Yellowstone fires of 1988

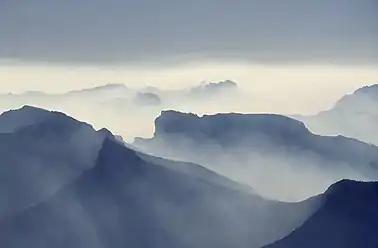
Heavy smoke shrouds the nearby Absaroka Range

The smoke and airborne particulates from the fires posed a threat to local communities on several occasions. Smoke and particulates were especially high in Gardiner, Montana. There, monitoring stations maintained by the Montana Department of Health and Environmental Sciences and the park recorded 19 days where recommended allowable particulate concentrations were exceeded. This was also the case near fires, and on 7 occasions at Mammoth, Montana, the location of the park headquarters. In no other surrounding communities were particulates found to be above acceptable levels. Smoke and haze made driving difficult and sometimes even dangerous. A number of firefighters were treated at clinics for smoke and dust inhalation and a few for inadvertently inhaling fumes from a sulfur ignition near one of the geothermal areas.